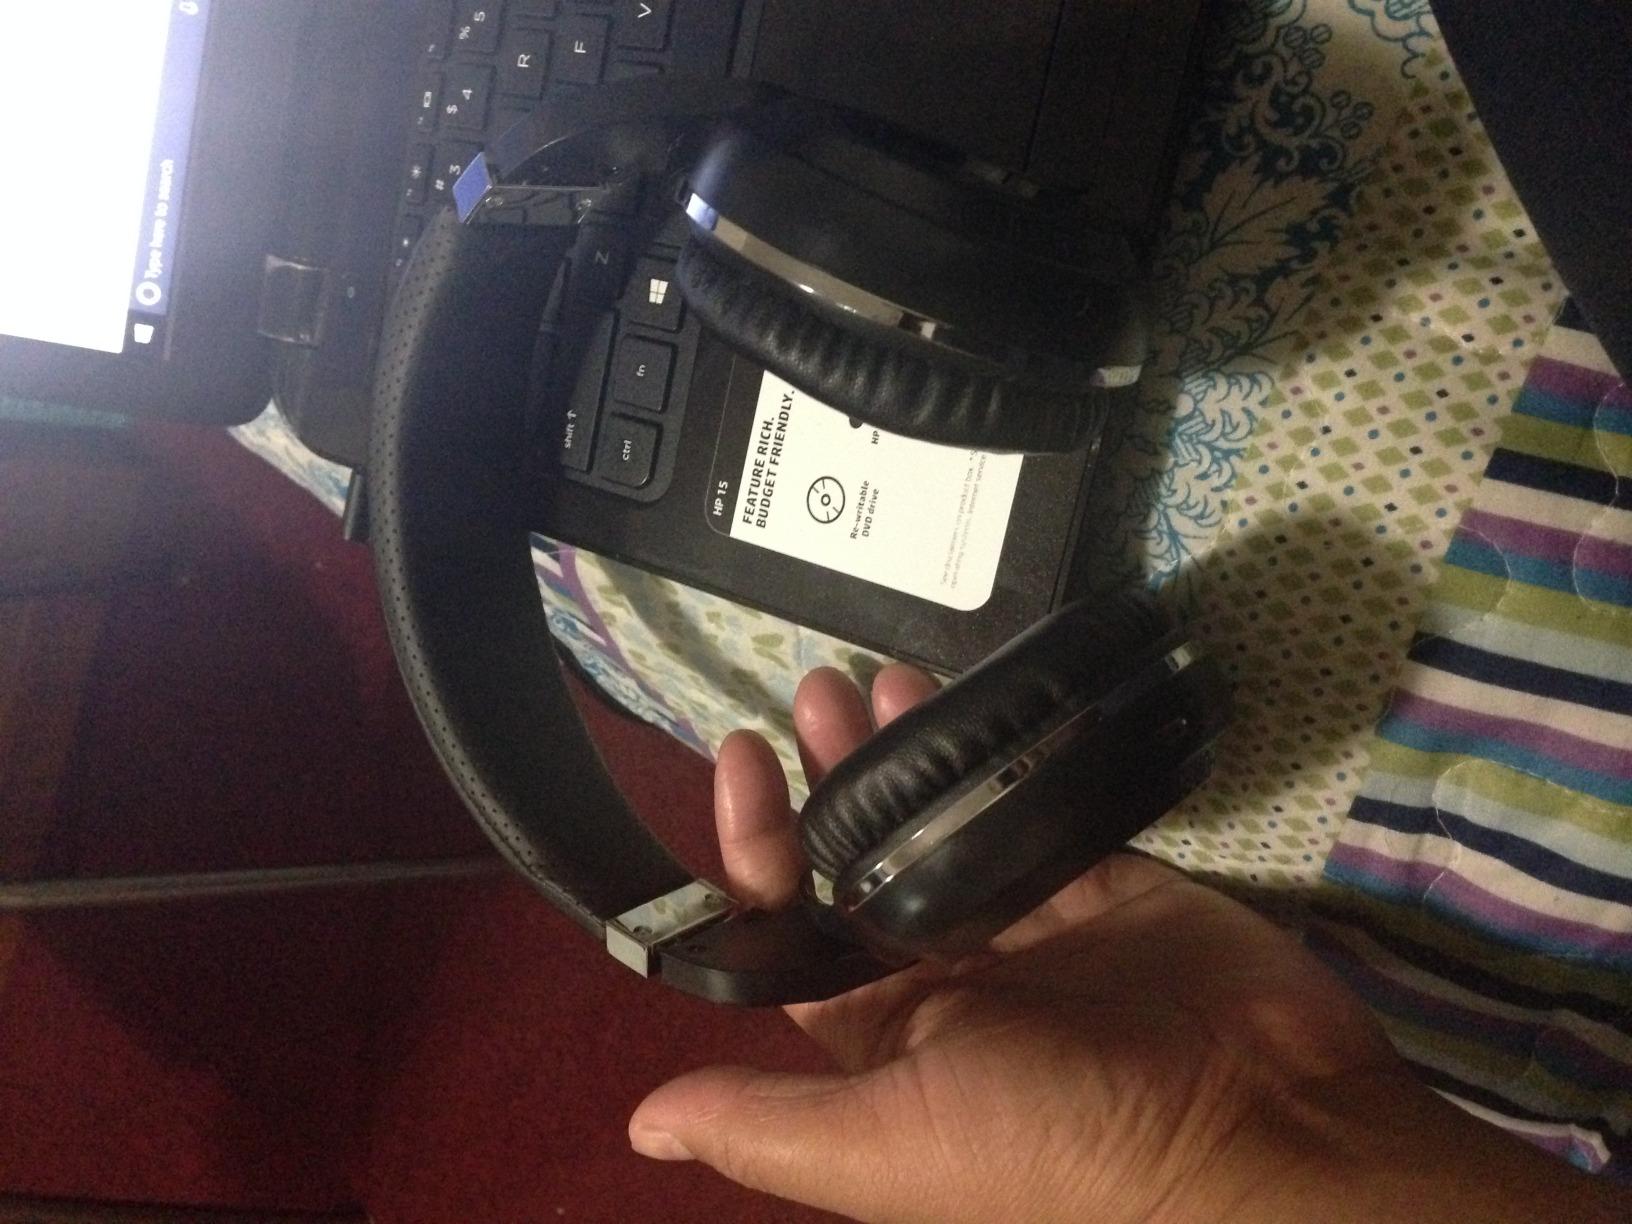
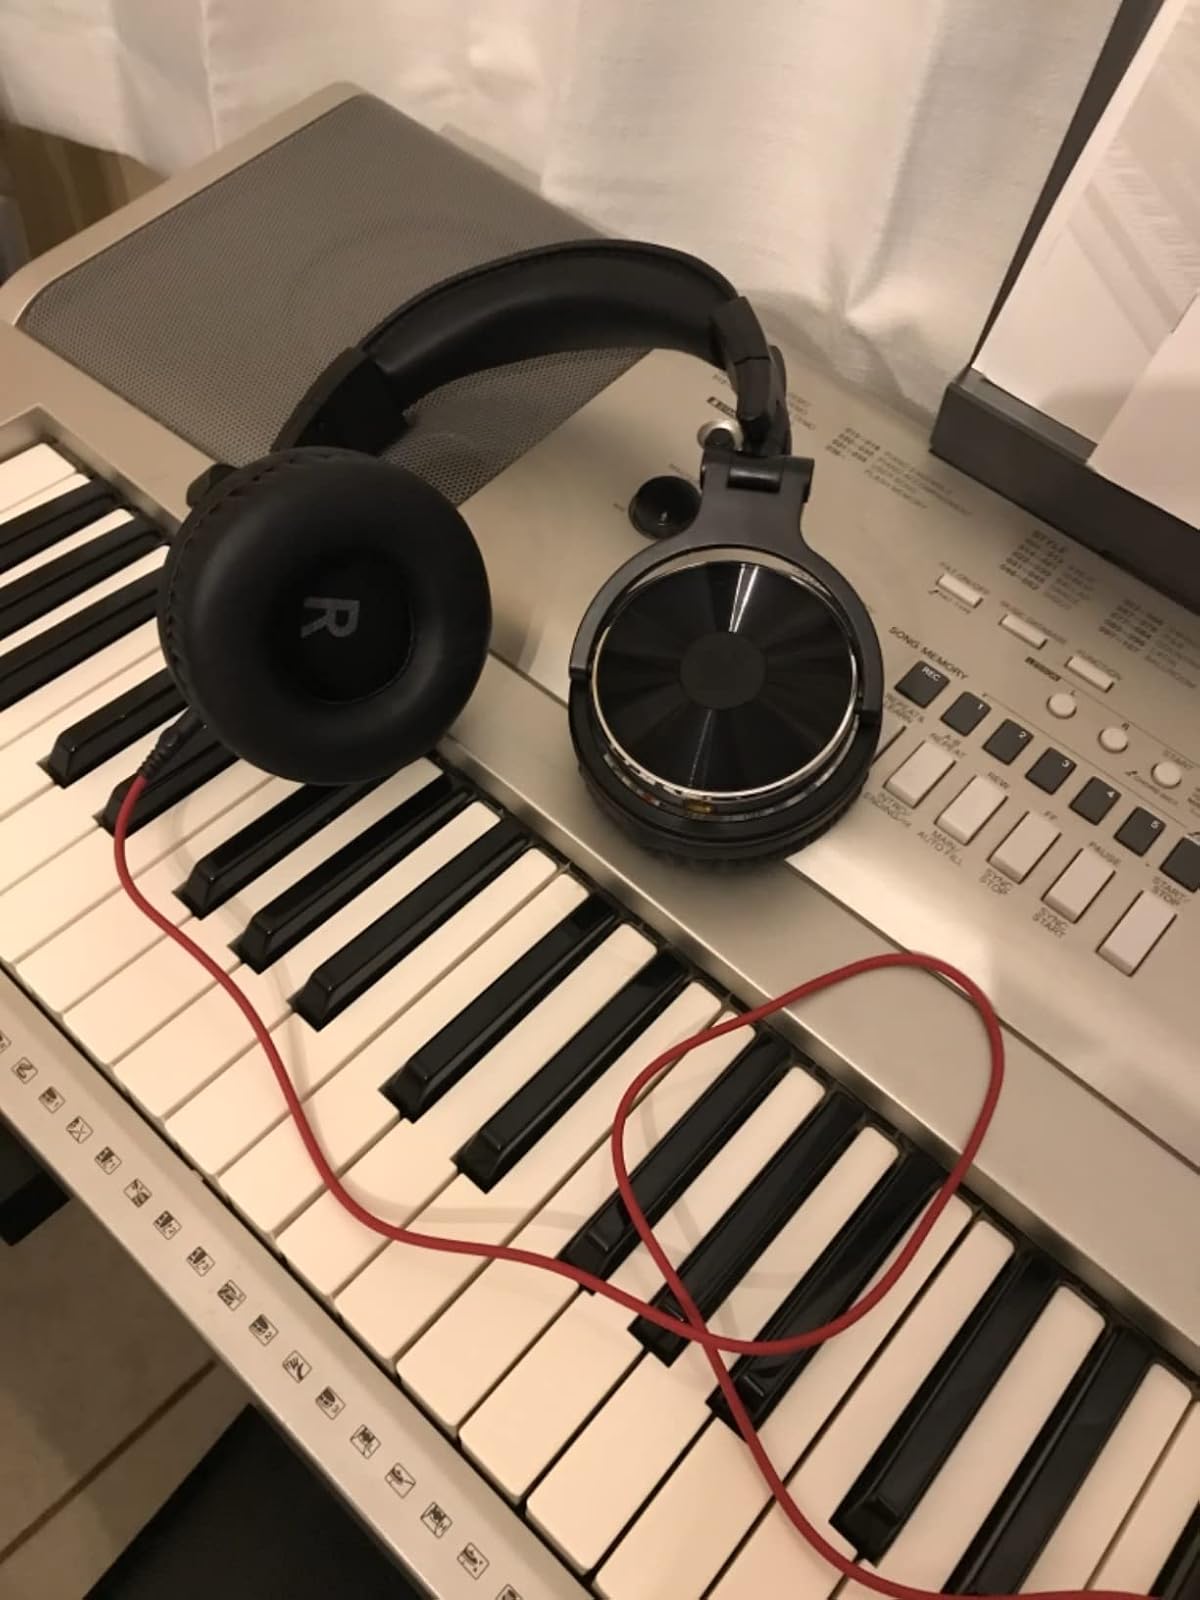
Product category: headphones
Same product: no